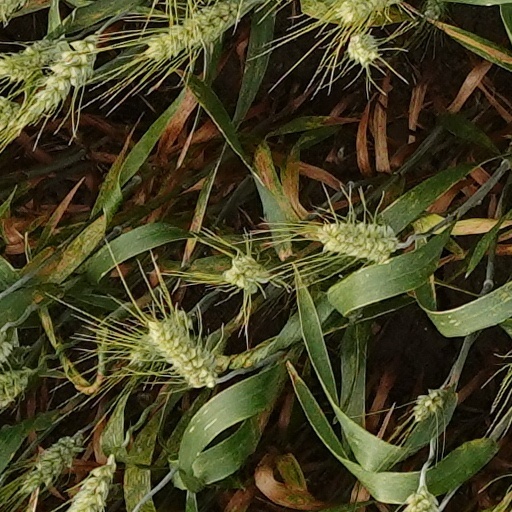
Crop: wheat